Ry Cooder

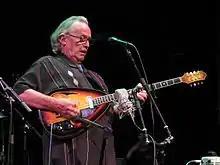
Cooder playing the electric bouzouki in August 2015

In June 2010, responding to the passage of Arizona SB 1070, he released the single "Quicksand", which tells the story of Mexicans attempting to emigrate to Arizona through the desert.